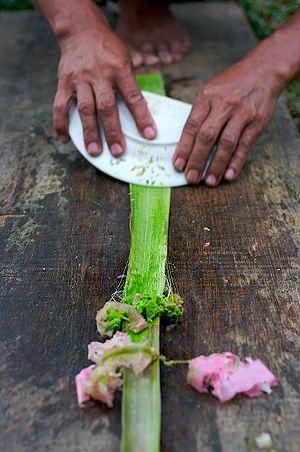
La piña, aussi appelé le pinâ, est une fibre fabriquée à partir des feuilles d'ananas et est communément utilisée aux Philippines. Elle est parfois combinée à de la soie ou du polyester pour former du tissu textile. Le nom provient du mot espagnol piña, signifiant ananas.